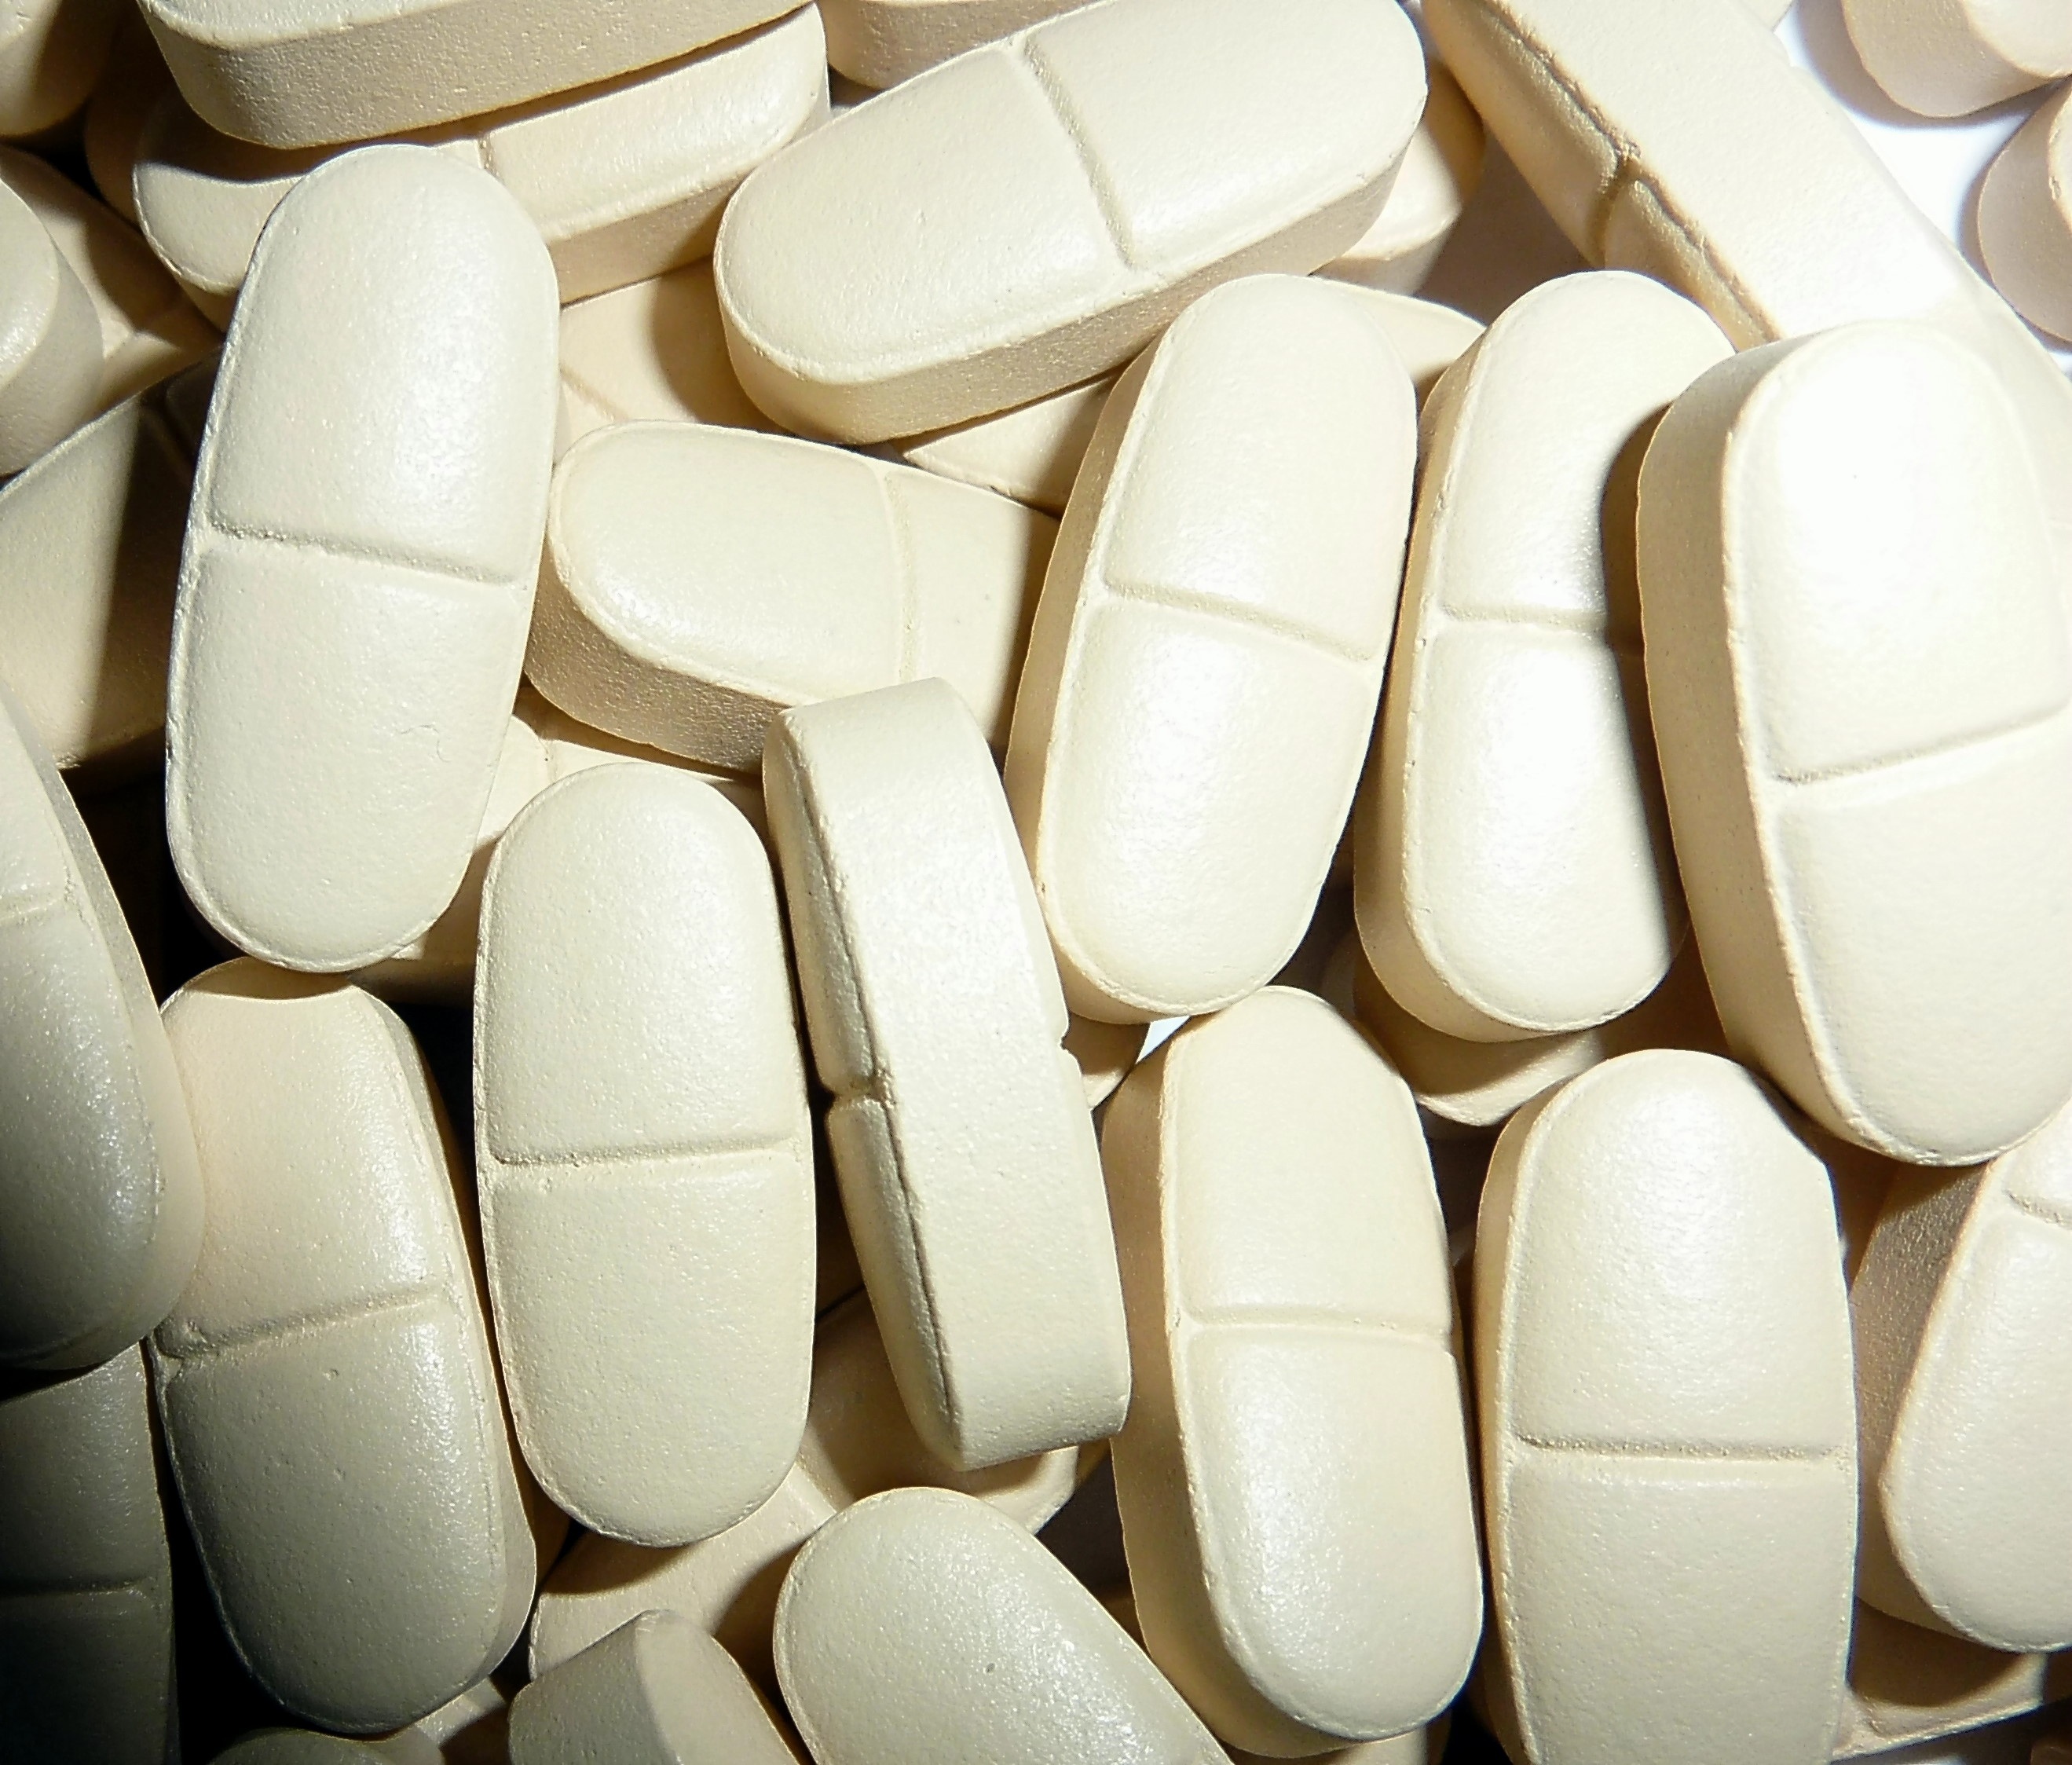
food, medicine, pharmacy, drug, pills, tablets, medical, drugs, healthcare, pharma